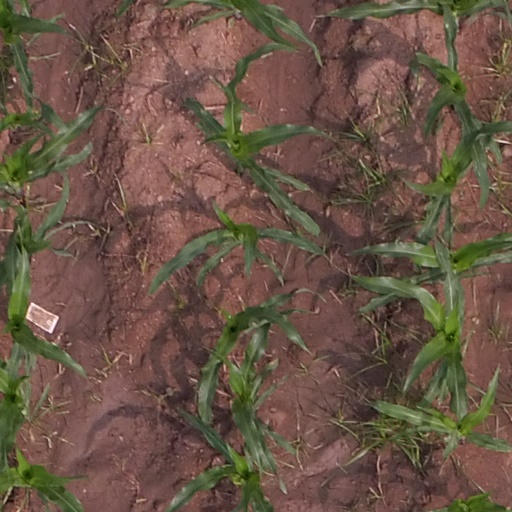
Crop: maize; corn